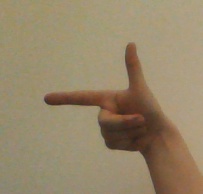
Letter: yaa